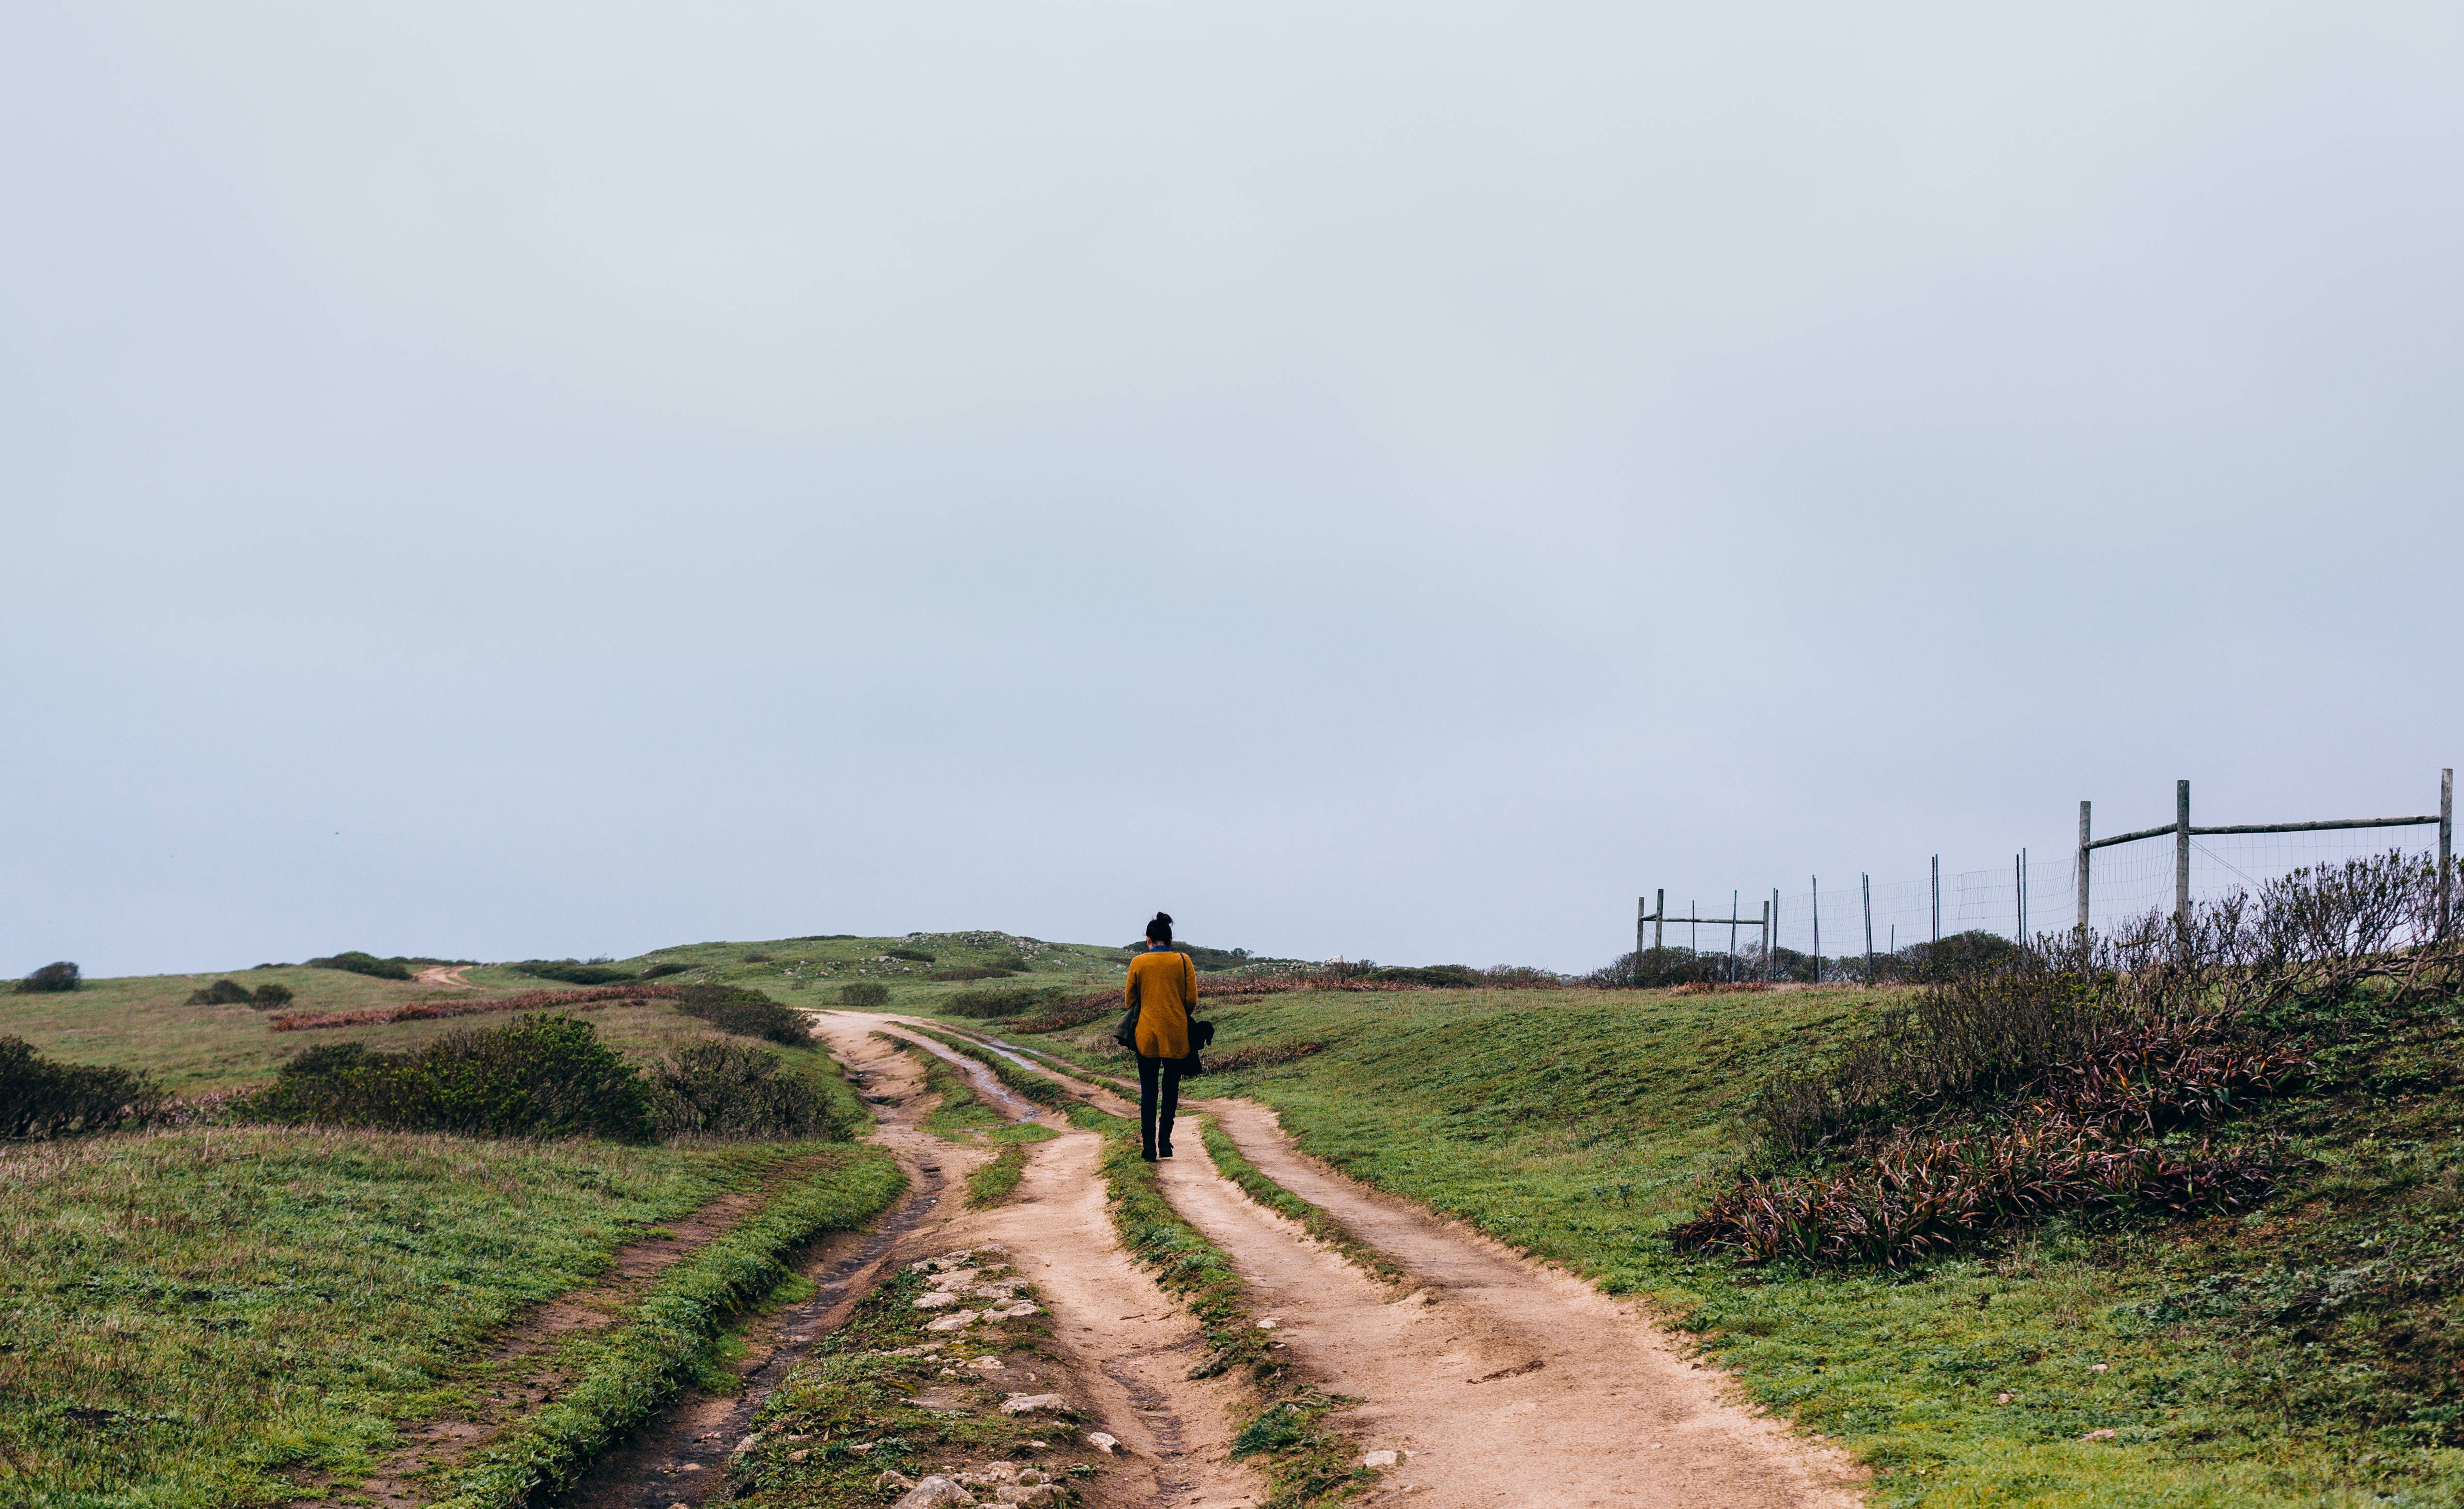
coast, mountain, track, road, field, prairie, hill, highway, transport, soil, rural area